The Round Up (1941 film)

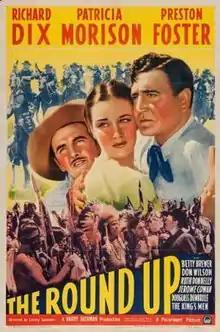
Theatrical release poster

The Round Up is a 1941 American Western film directed by Lesley Selander and written by Harold Shumate. The film stars Richard Dix, Patricia Morison, Preston Foster, Don Wilson, Ruth Donnelly, Jerome Cowan and Douglass Dumbrille. The film was released on April 4, 1941, by Paramount Pictures.